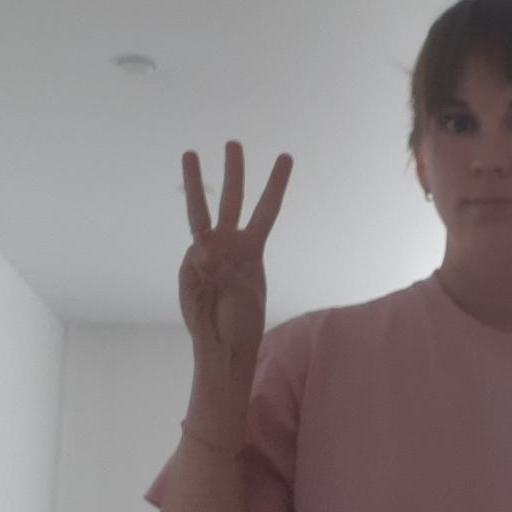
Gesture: three